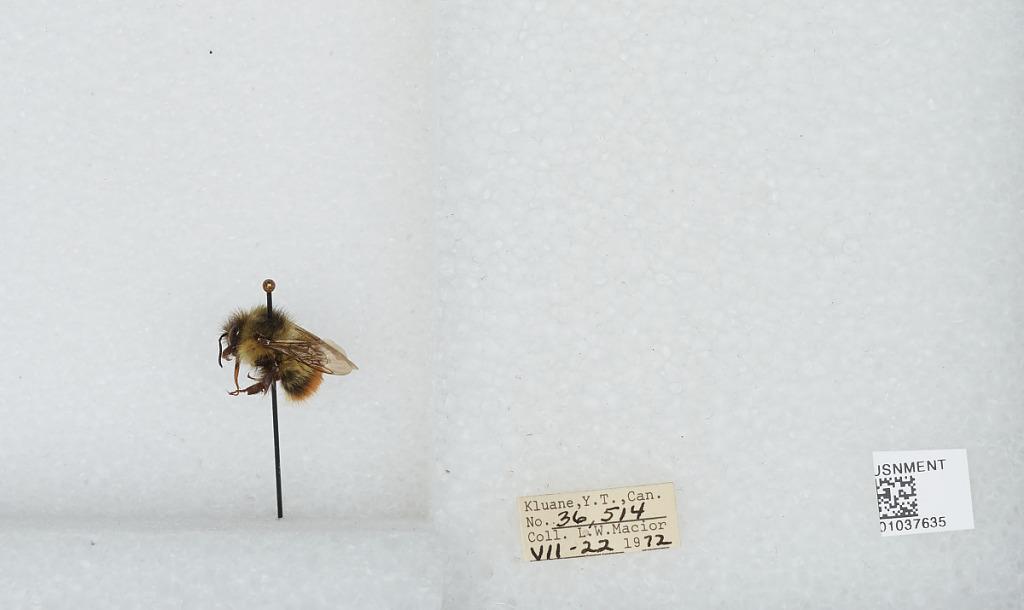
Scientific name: Bombus (Pyrobombus) mixtus Cresson
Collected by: L. Macior
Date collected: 1972-7-22
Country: Canada
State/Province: Yukon Territory
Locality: Kluane
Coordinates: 60.75, -139.5